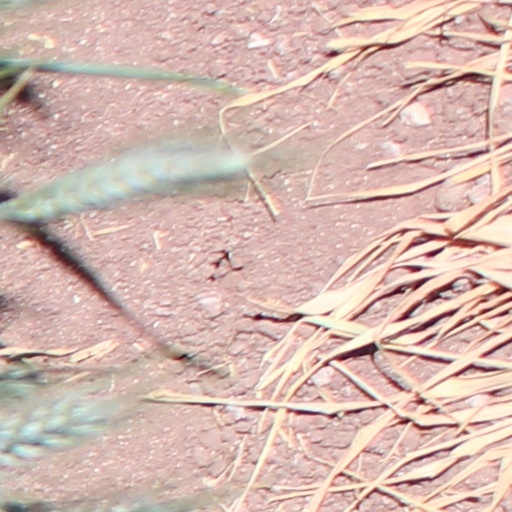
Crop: wheat